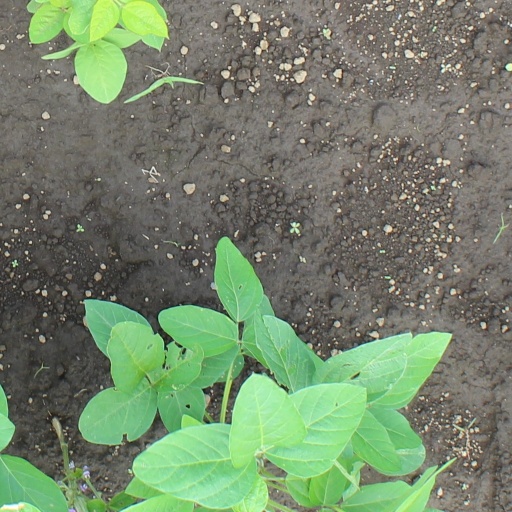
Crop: soybean